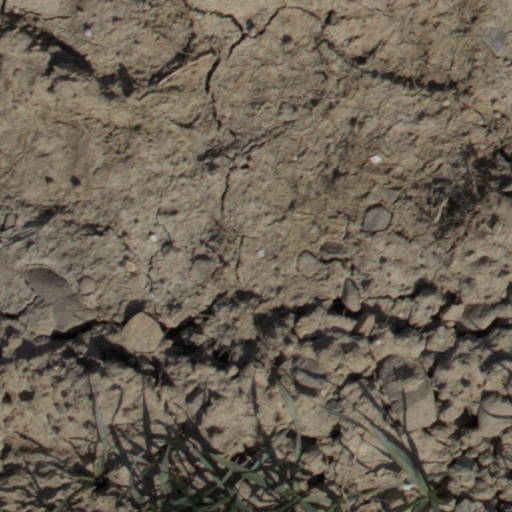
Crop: wheat